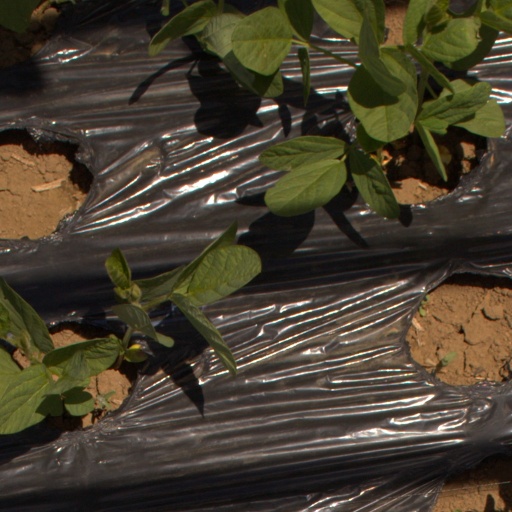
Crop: Jerusalem artichoke